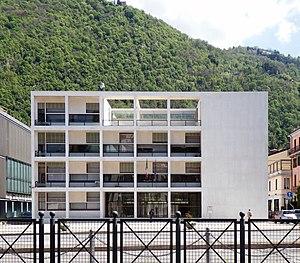
L'Architecture moderne ou Mouvement moderne naît du passage progressif de la campagne à la ville dans un contexte de changements techniques, sociaux et culturels liés à la révolution industrielle. Les conséquences se font sentir dans la construction et l'urbanisme entre la fin du XVIIIᵉ siècle et le début du XIXᵉ siècle et plus précisément dans l'après guerre après Waterloo. Puis une ligne cohérente de pensée se produit pour la première fois en Angleterre avec William Morris en 1860 mais le point crucial du processus qui met la théorie et la pratique face à la réalité est atteint par Walter Gropius en 1919 quand il ouvre le Bauhaus de Weimar. C'est à ce moment que l'on peut parler au sens strict du terme de mouvement moderne.
Giuseppe Terragni est un architecte italien qui a principalement travaillé sous le régime fasciste de Benito Mussolini et a été le pionnier du mouvement moderne en italie